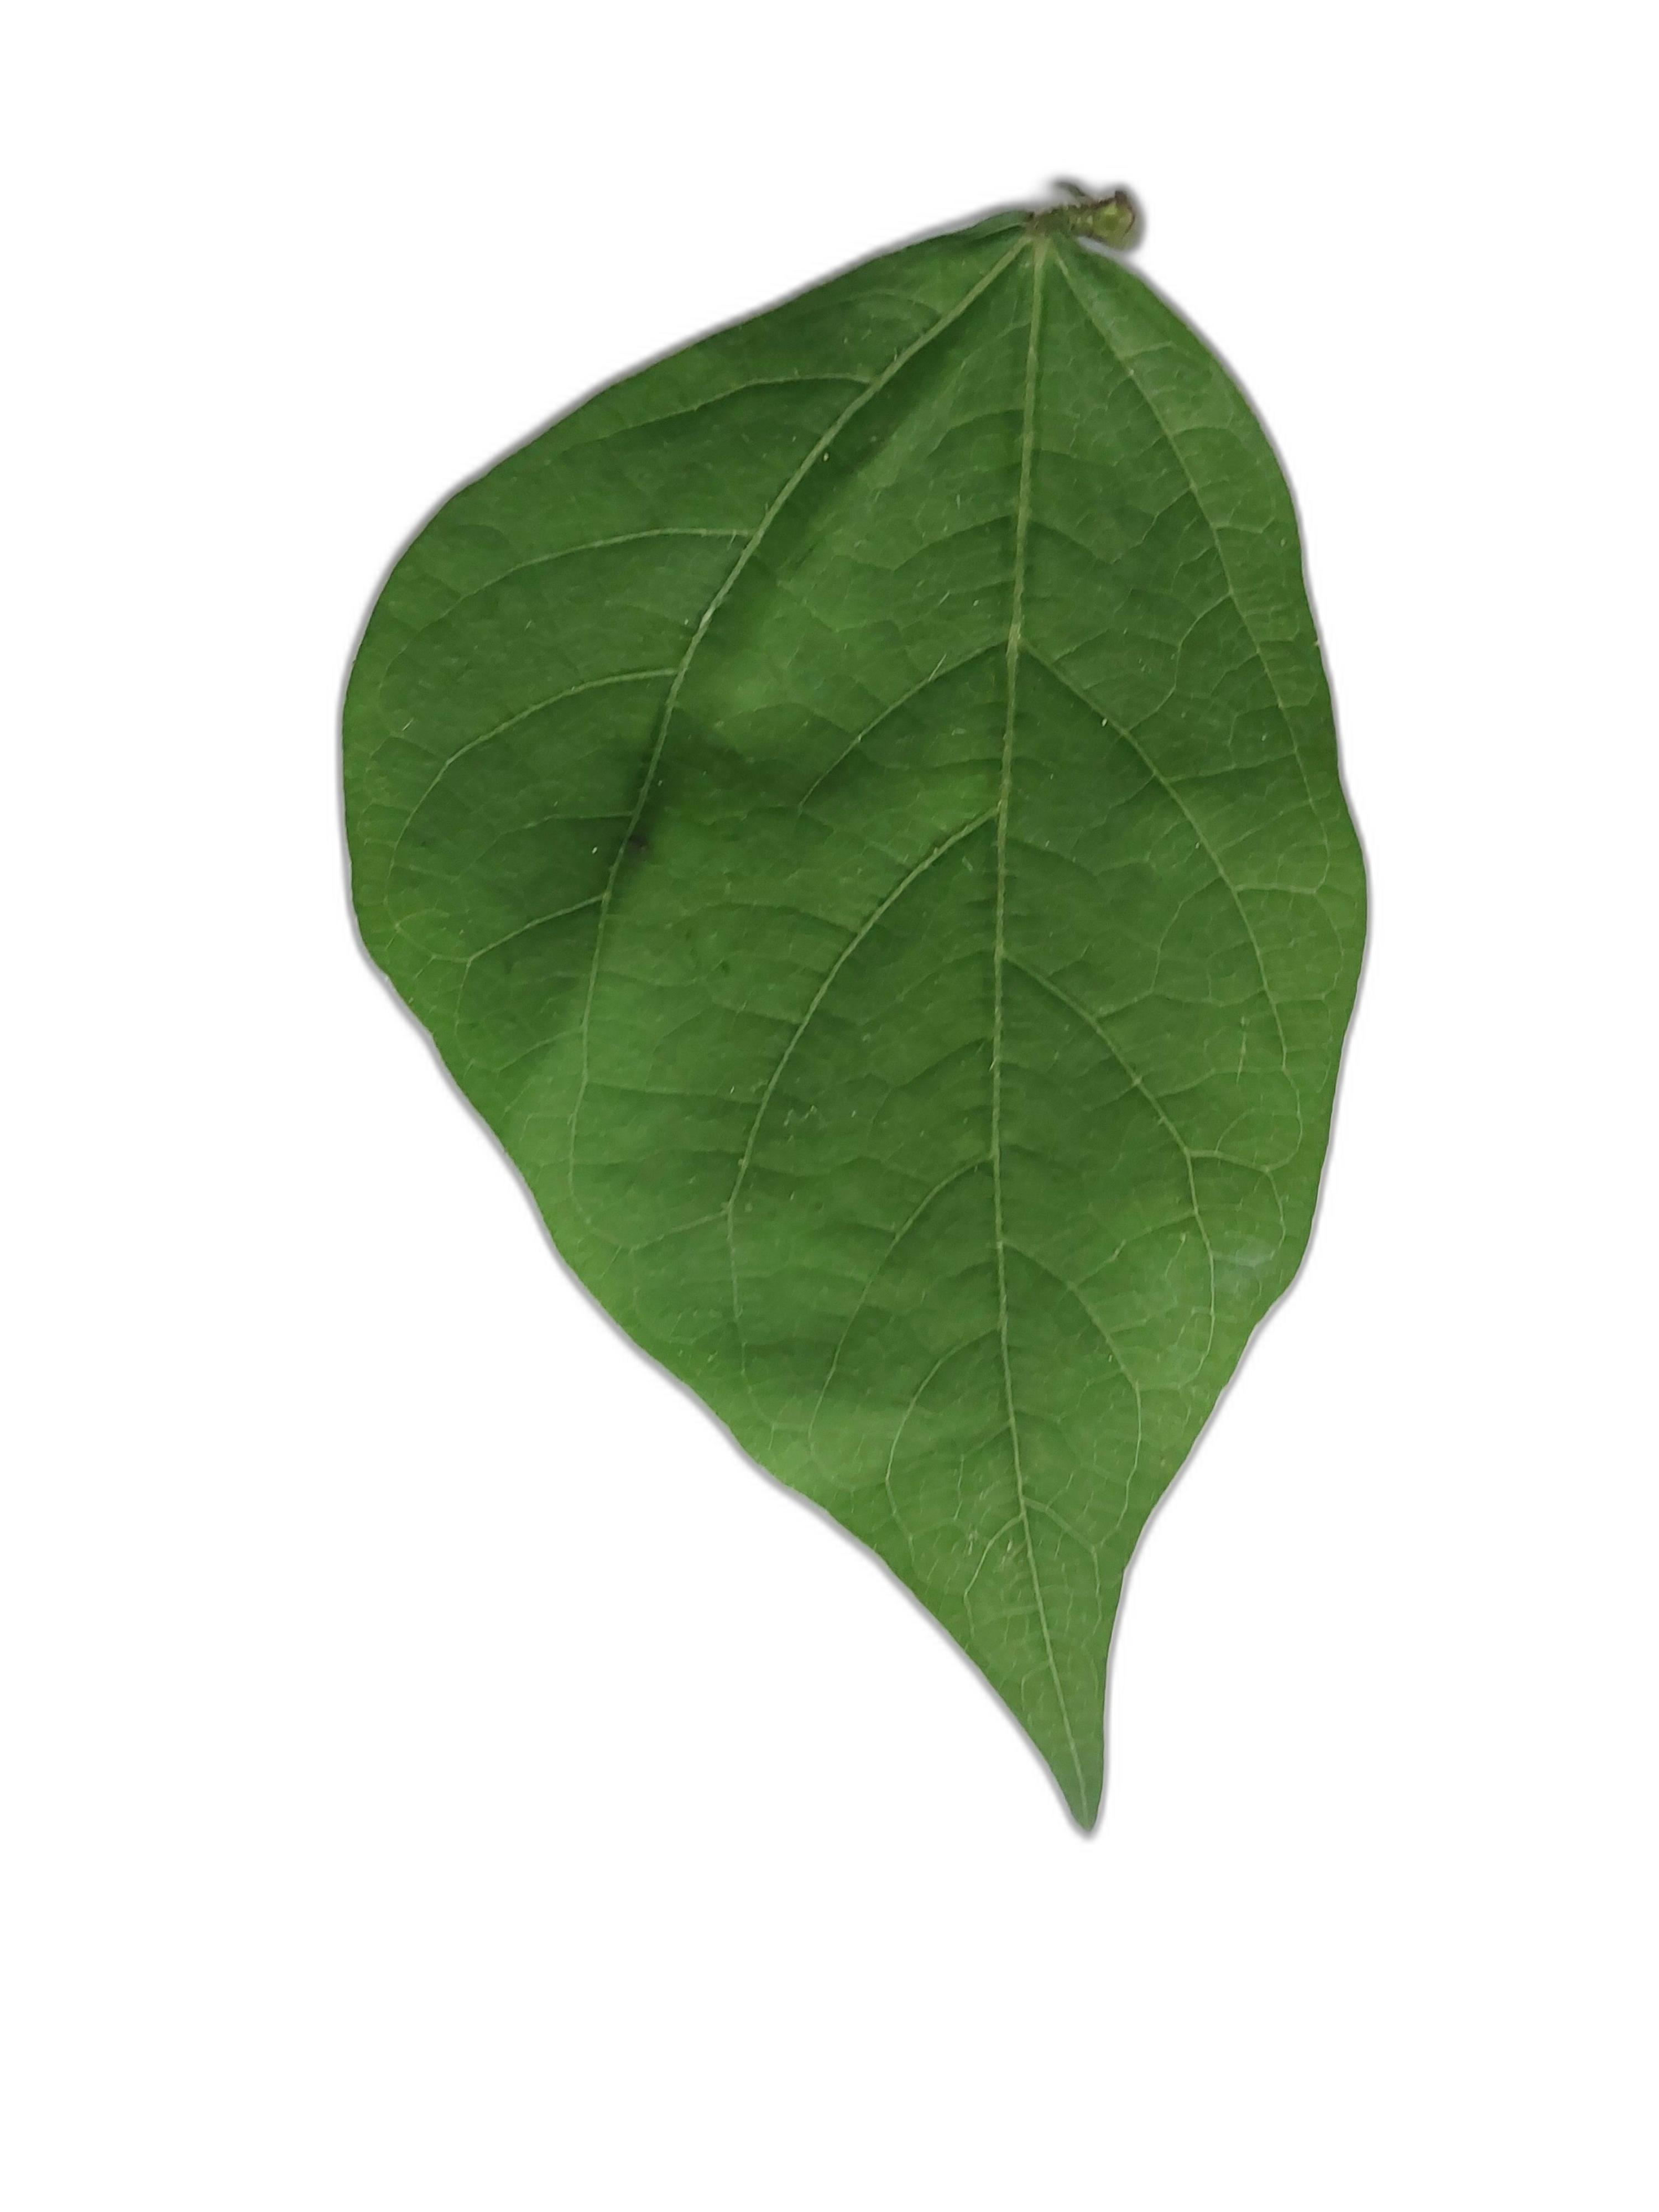
Label: Healthy